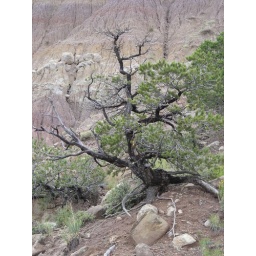
Ancient pine tree in front of pink, pastelly mountains.